Digital Radio Mondiale

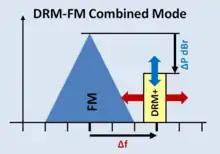
An example of a DRM-FM hybrid broadcast.

While the initial DRM standard covered the broadcasting bands below 30 MHz, the DRM consortium voted in March 2005 to begin the process of extending the system to the VHF bands up to 108 MHz.